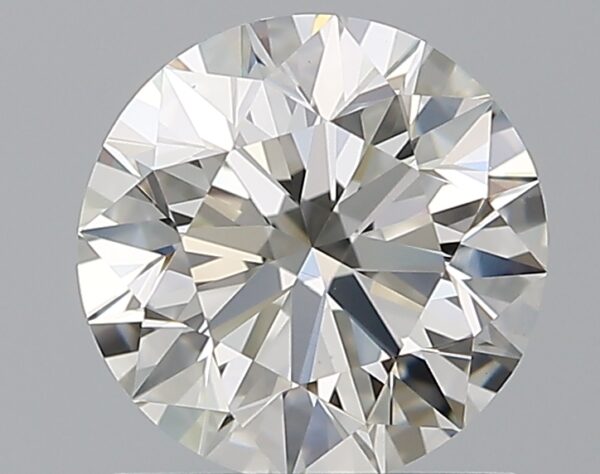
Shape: round
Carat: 1.2
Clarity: VVS2
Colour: I
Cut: EX
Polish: EX
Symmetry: EX
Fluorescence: N
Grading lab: GIA
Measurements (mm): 6.77 x 6.81 x 4.22